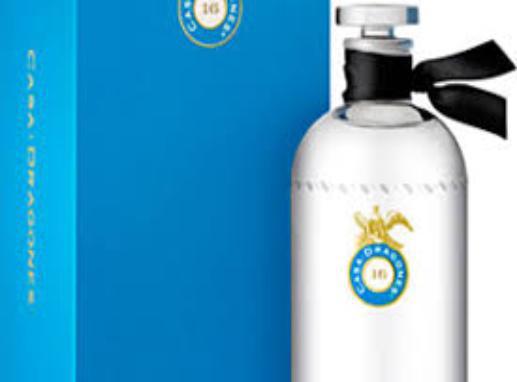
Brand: Casa Dragones
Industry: Food